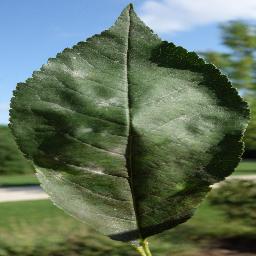
Label: Cherry___Powdery_mildew